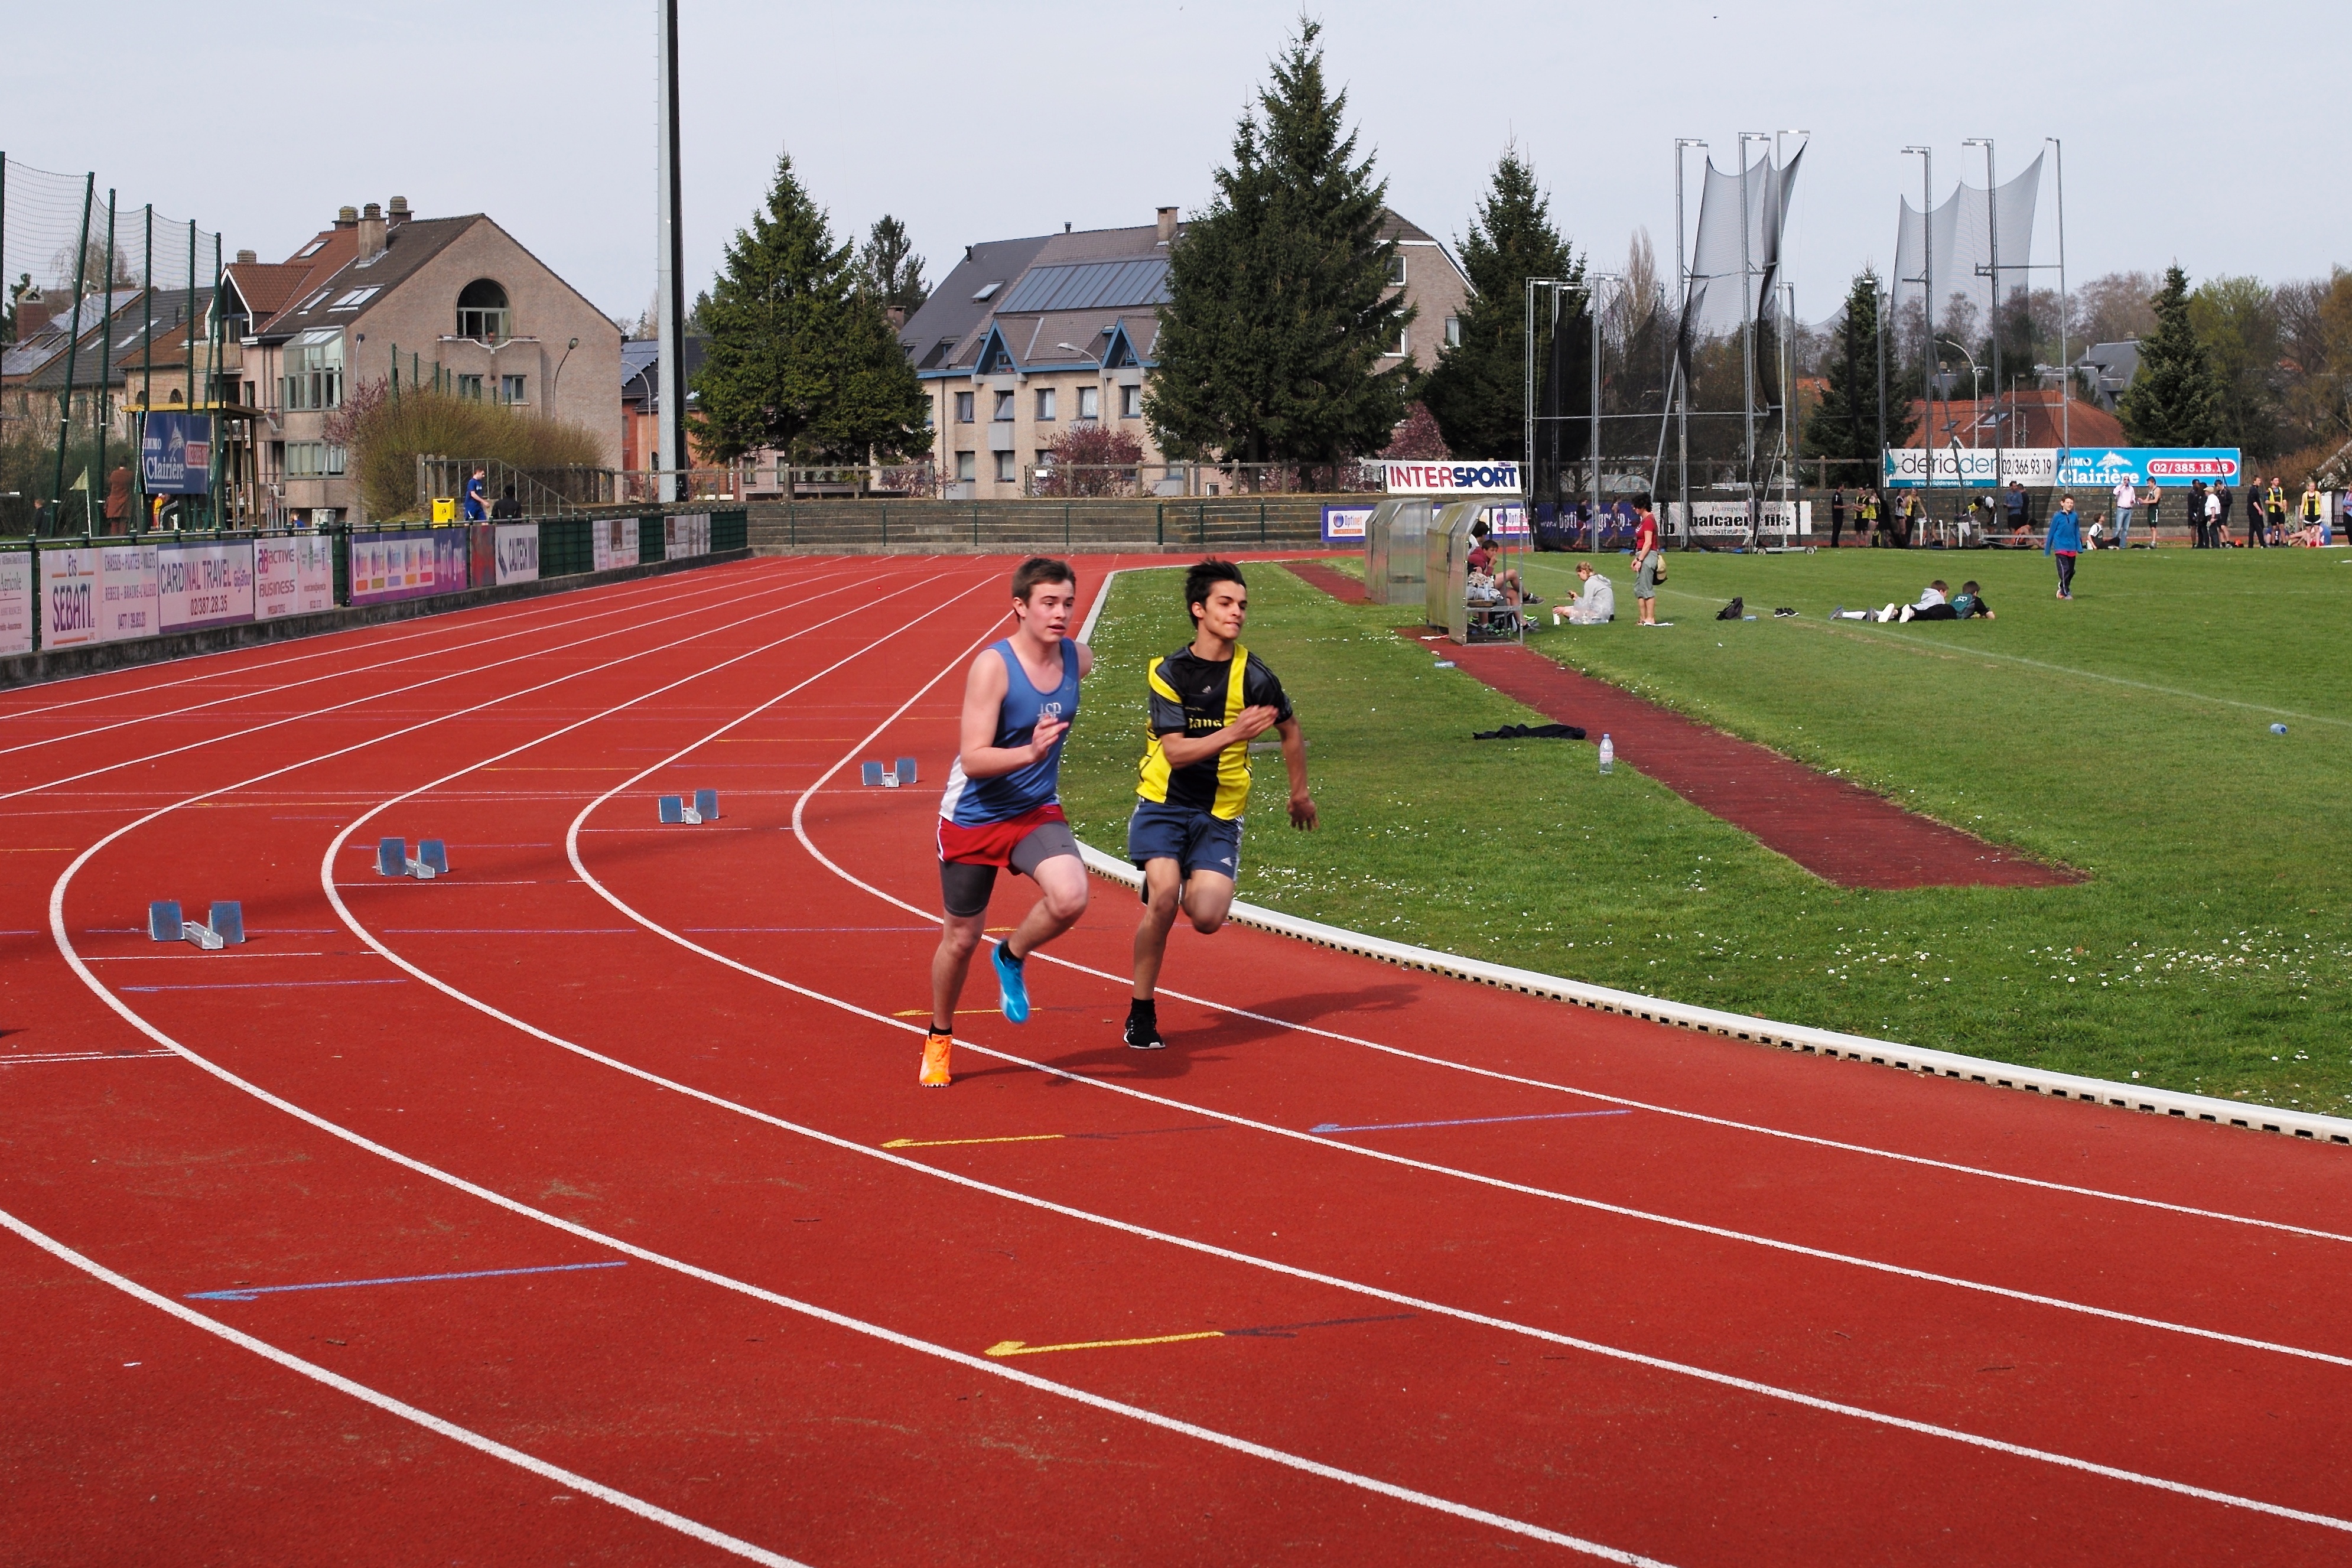
girl, track, sport, boy, running, run, jumping, runner, stadium, belgium, race, competition, team, sports, highschool, athletics, meet, waterloo, sprint, trackfield, trackandfield, human action, track and field athletics, middle distance running, 800 metres, 4 100 metres relay